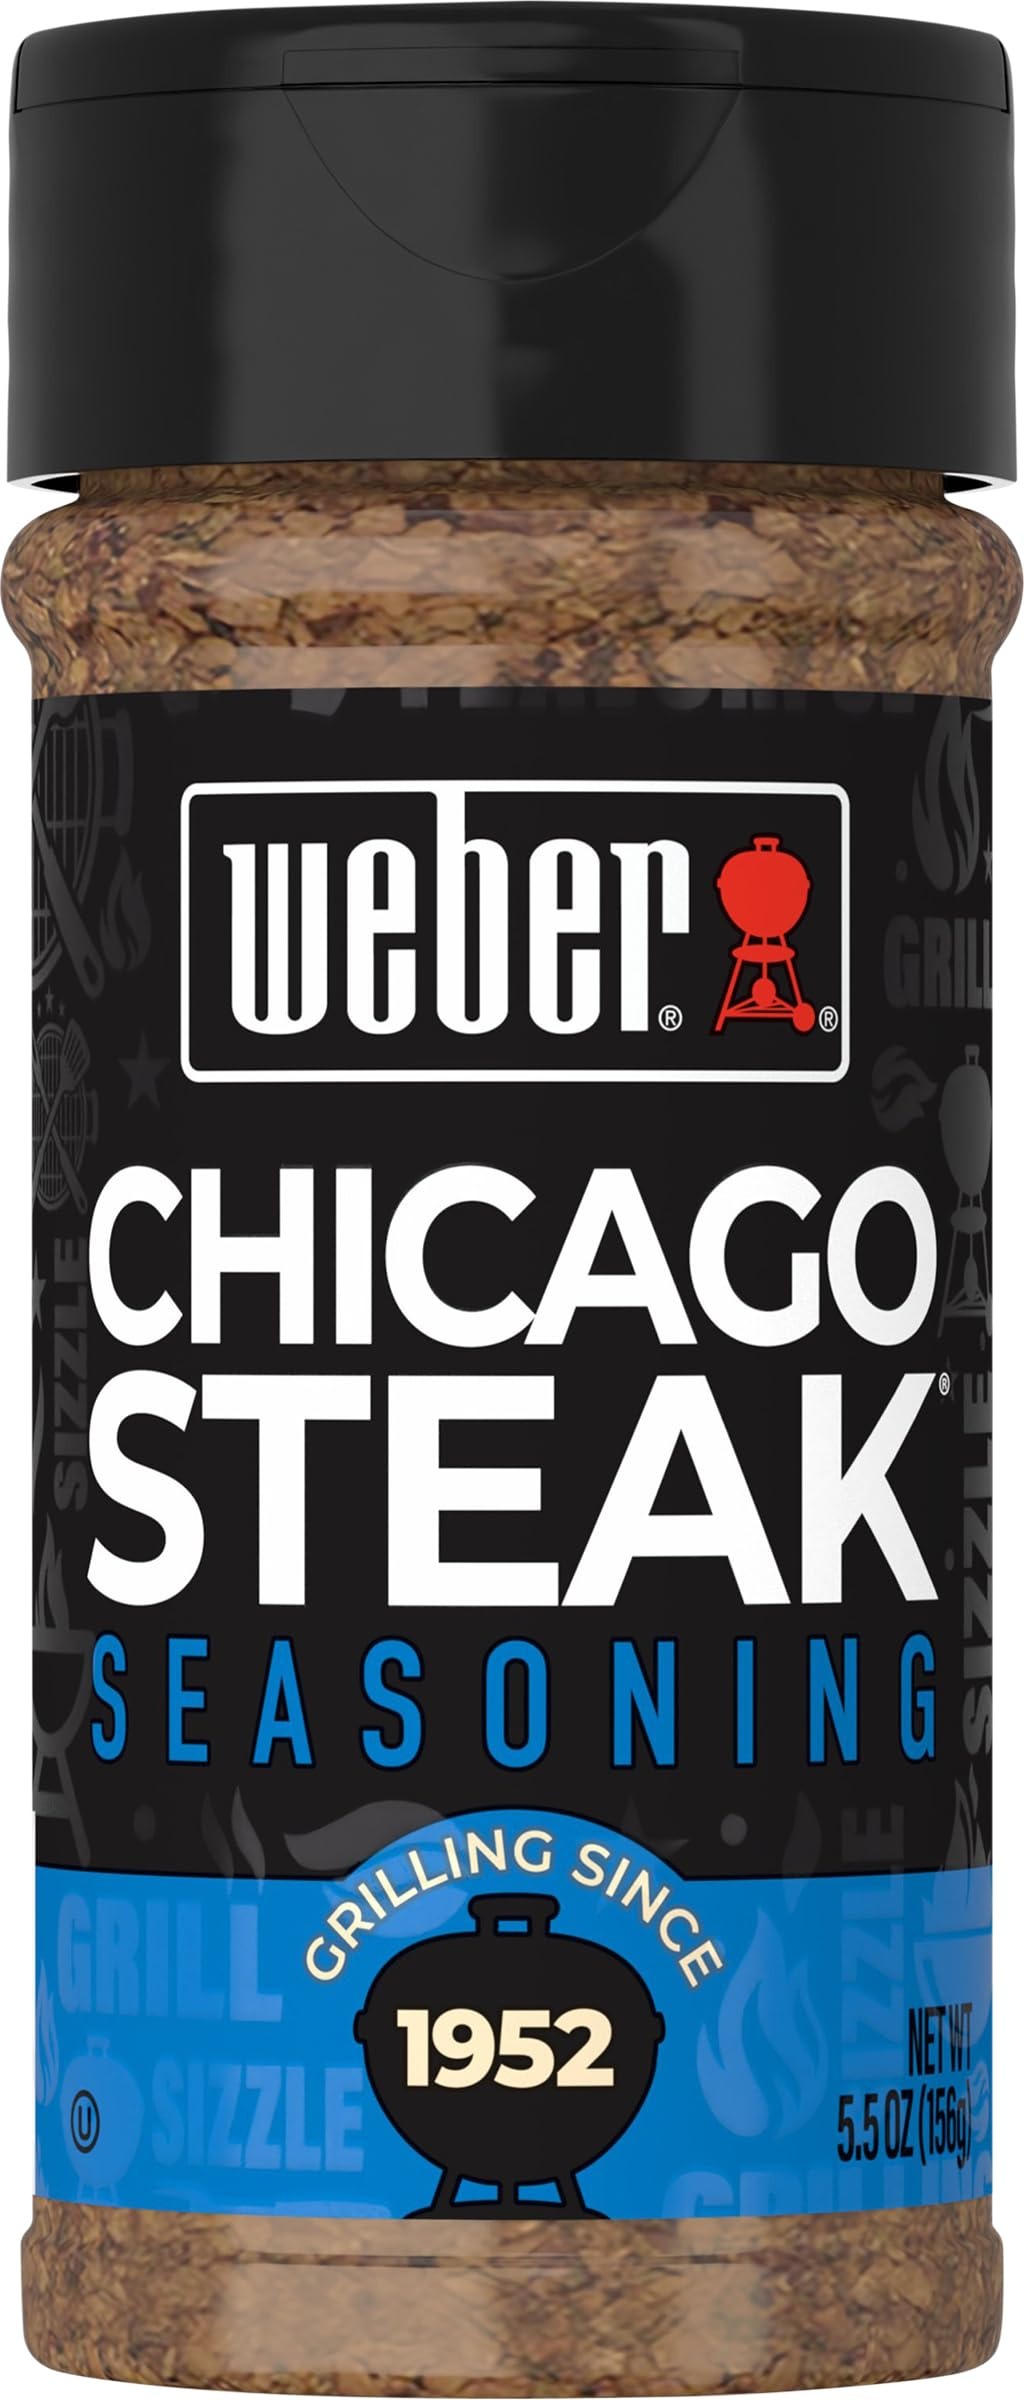
Item Name: Weber Chicago Steak Seasoning, 5.5 Ounce Shaker
Bullet Point 1: This peppery, savory seasoning lives up to its name, and is the best way to complement a tender, delicious cut of steak
Bullet Point 2: Weber Chicago steak seasonings unique pepper Blend is balanced out by garlic and onion
Bullet Point 3: Transform homemade burgers, pork chops or ribs, kick up the flavor on grilled vegetables, or mix with butter or sour cream to give an ordinary baked potato mouth-watering flavor
Bullet Point 4: No MSG & Gluten Free
Bullet Point 5: Kosher
Value: 5.5
Unit: Ounce

Price: 4.16